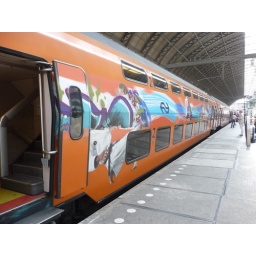
Dutch train in orange color